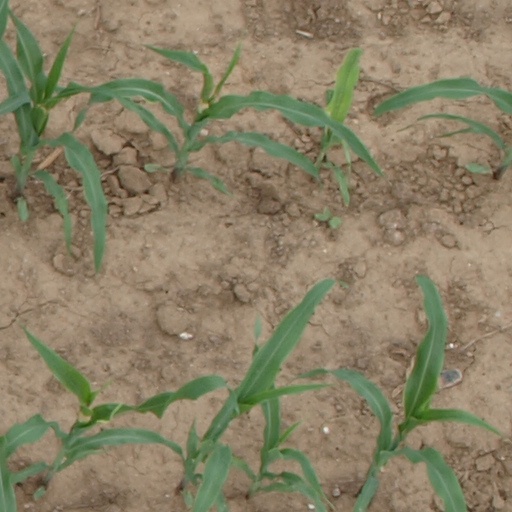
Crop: maize; corn